Hussein Pasha Hosni

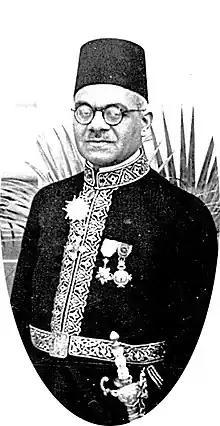
Portrait of Hussein Pacha

Dr. Hussein Pacha Hosni (born Cairo, 2 December 1896; died 26 November 1985) was the personal assistant of King Farouk I, the last ruler of Egypt.